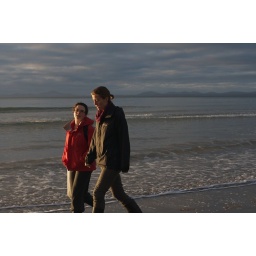
Elisabeth and Darcy walking along by the sea at Harlech beach with the hills of the north Wales peninsula on the horizon.